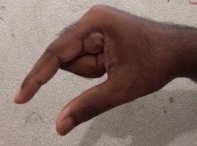
ASL sign: Q